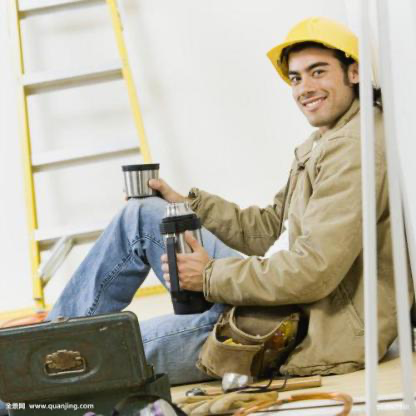
Objects in the image:
label: helmet